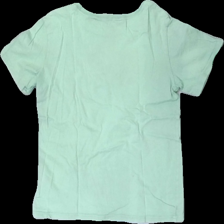
View: back
Type: T-shirt
Category: Children
Brand: H&M
Colors: White, Green, Black
Material: 100% cotton
Pattern: Other
Cut: Regular
Size: 134
Season: All
Stains: Minor
Holes: Minor
Damage: litet hål
Damage location: bottom right
Damage 2: fläckar
Damage 2 location: middle right
Price range: <50
Recommended usage: Export
Description: grön t-shirt med text och människa fram, litet hål fram, svaga fläckar bak och urtvättad och nopprig
Comment: urtvättad